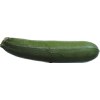
Label: green_zucchini